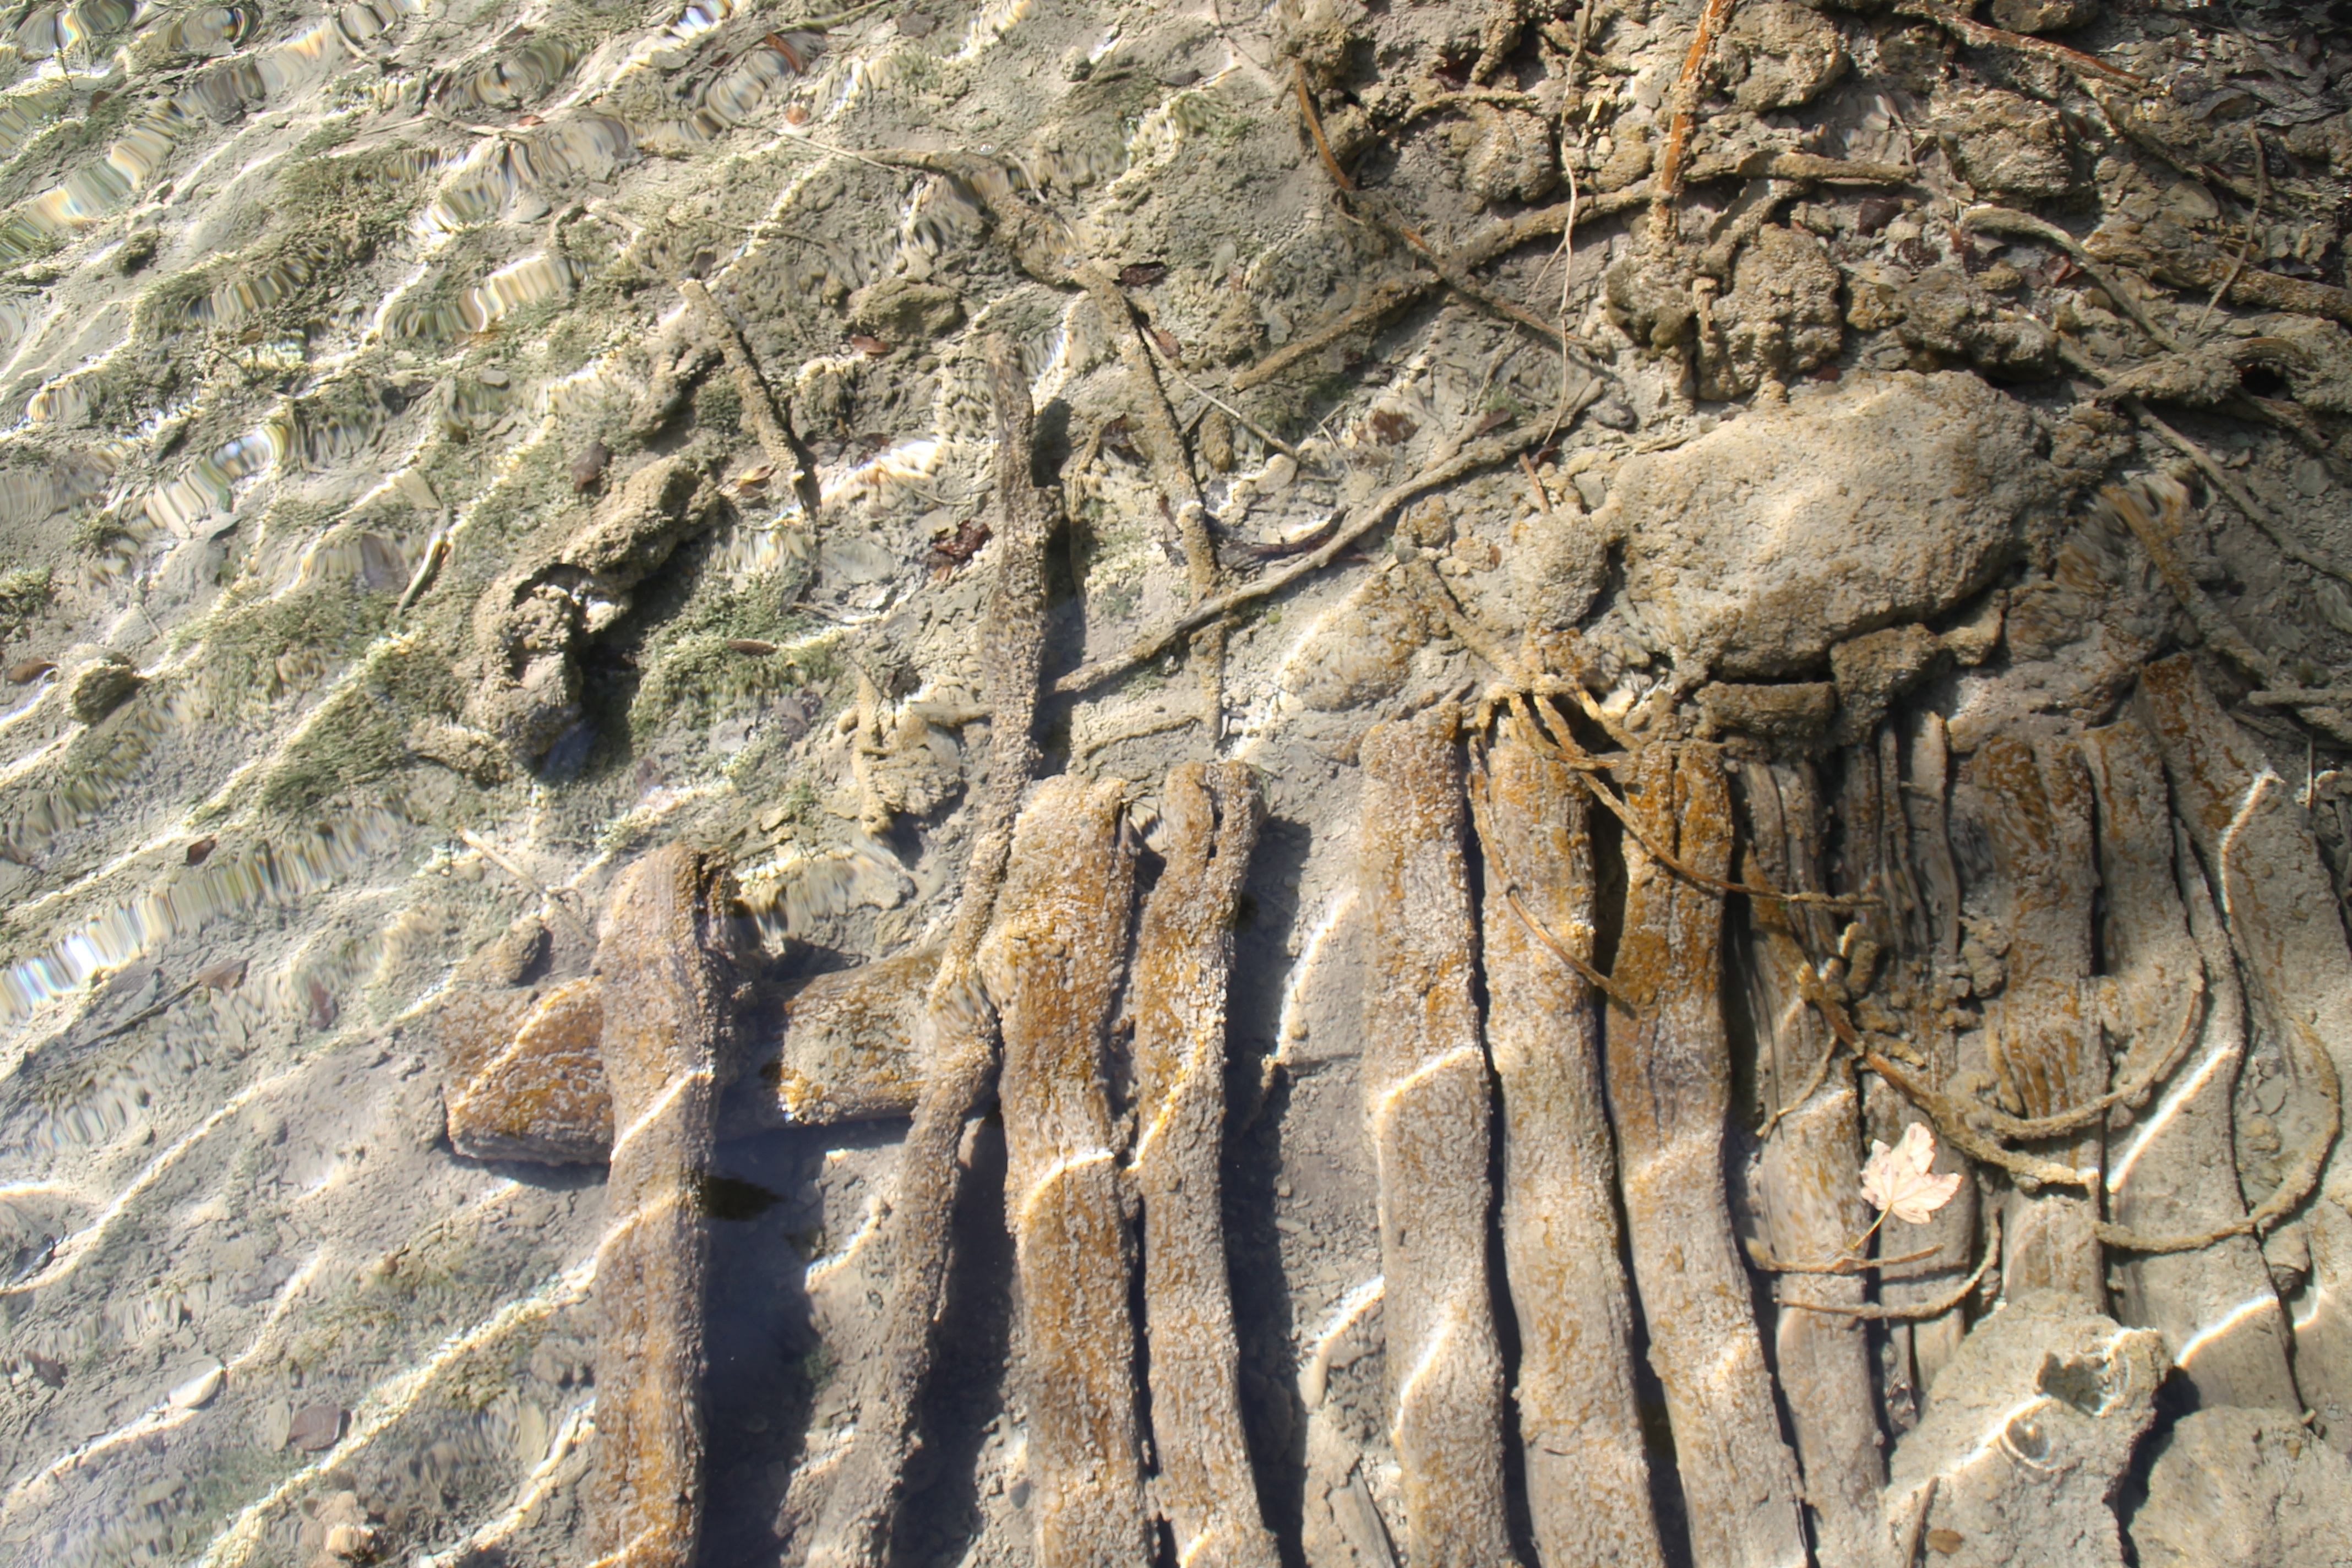
sea, tree, water, nature, rock, wood, adventure, formation, clear, underwater, natural, soil, aquatic, geology, ancient history